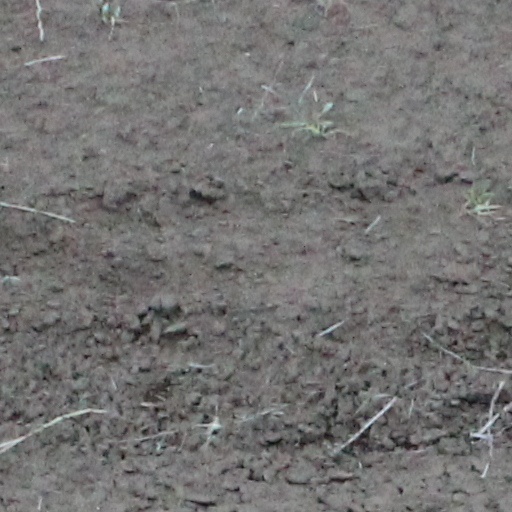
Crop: wheat